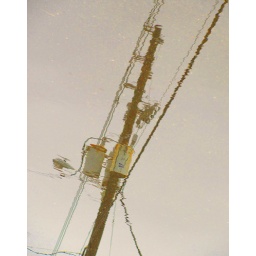
Reflection of a power pole in a muddy puddle of water on an unpaved road.